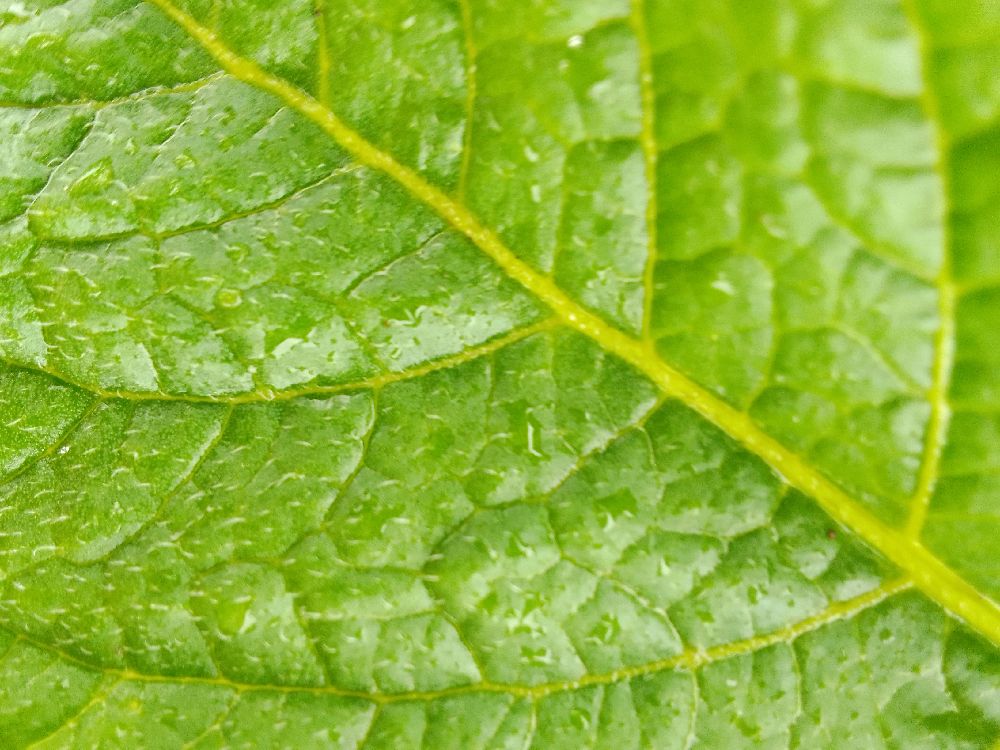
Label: Healthy